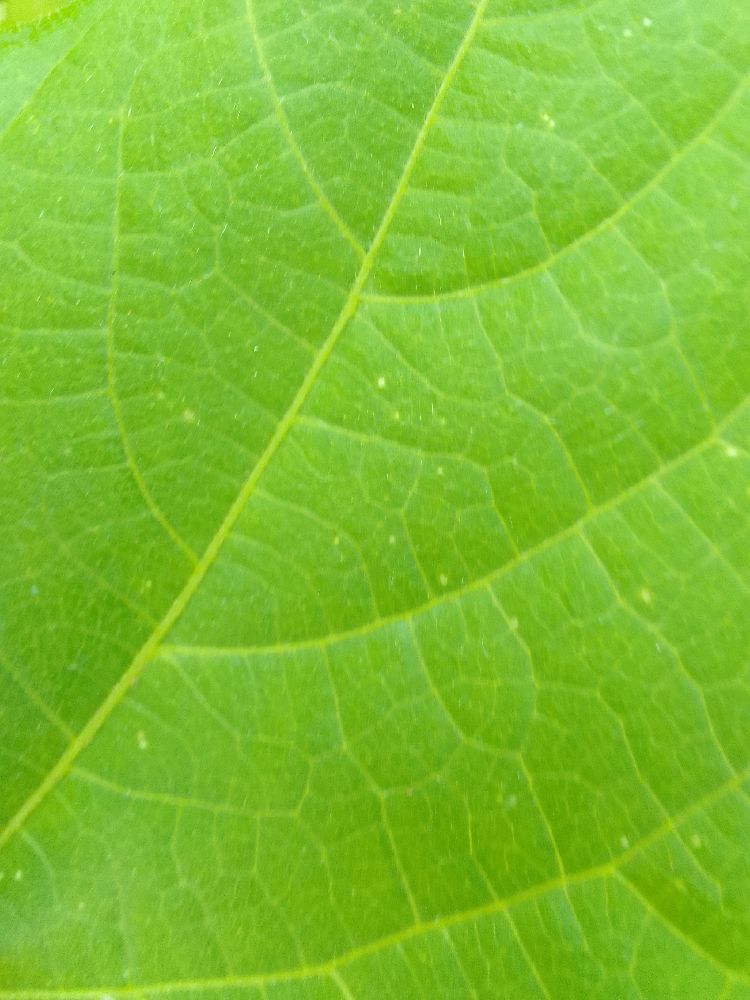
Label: healthy